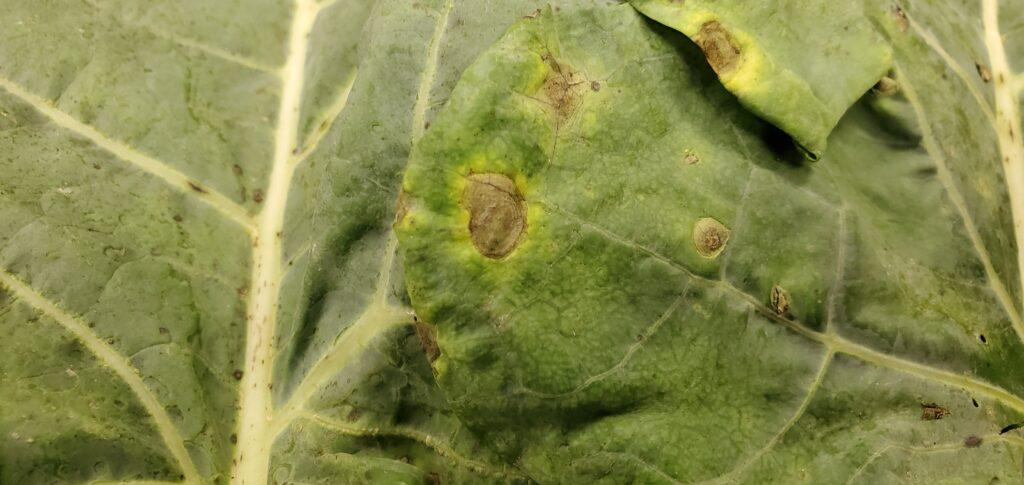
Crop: unknown
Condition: broccoli_broccoli_alternaria_spot